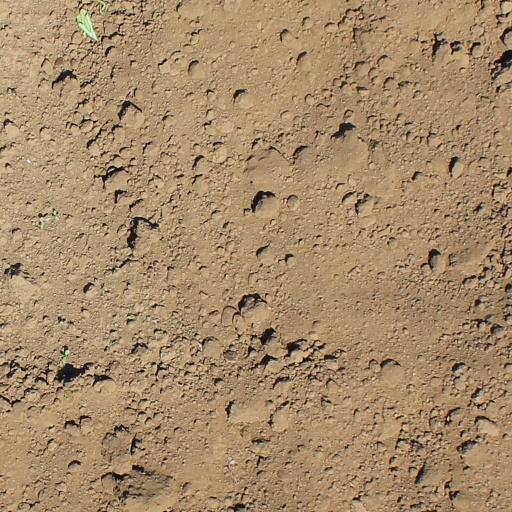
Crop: soybean